Keltinmäki

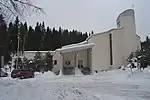

The Keltinmäki Church was built in 1991–1992. It was designed by the architect Olavi Noronen. The altarpiece was made by Penni Rainio.